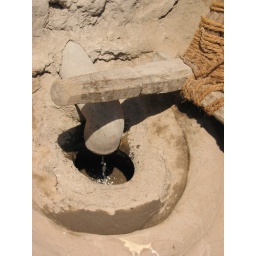
Absorbing waste water from a washroom in order to keep the road dry and clean, Maharashtra, India